Lincoln Square, Chicago

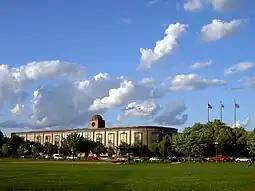
Conrad Sulzer Regional Library

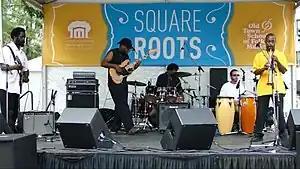
A band performs at the annual Square Roots Festival held by the Old Town School of Folk Music.

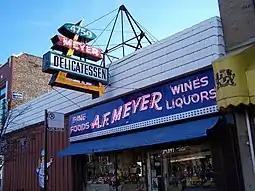
The old Meyer Delicatessen where Gene's Sausage Shop now stands.

In the 1840s, farming was begun in this area by newly arrived English and German Americans. Two brothers, Lyman and Joseph Budlong arrived in 1857 to start a commercial pickling operation near what is today Lincoln Avenue and Berwyn. They later opened a commercial green house and flower fields to provide flowers for the then new Rosehill Cemetery. In 1925, to honor Abraham Lincoln, the Chicago City Council named the area Lincoln Square, and a prominent statue of the namesake was erected in 1956.